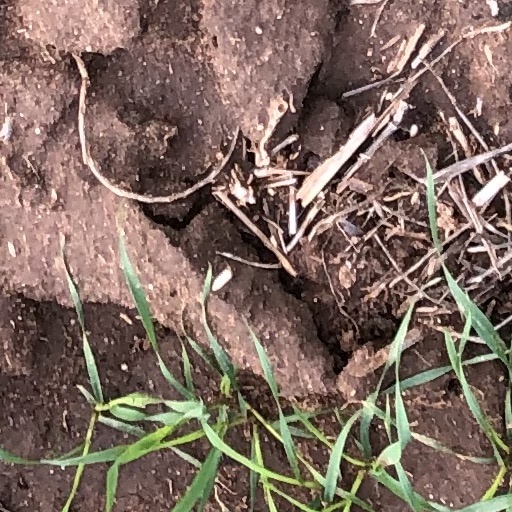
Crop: wheat